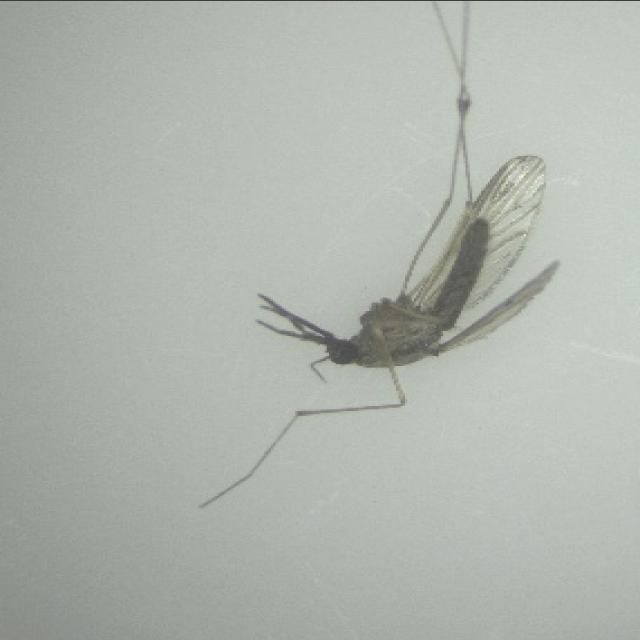
Species: anopheles_sinensis